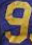
Number: 9